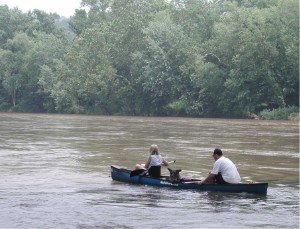
Shenandoahfloden
Kanofart på Shenandoah River i Clarke County, Virginia.
"Shenandoahfloden er en af Potomacflodens bifloder. Den ligger i det østlige USA i staterne Virginia og West Virginia. Floden løber gennem Shenandoah Dalen, og dannes ved sammenløbet af to mindre floder, South Fork of the Shenandoah River og North Fork of the Shenandoah River, i daglig tale bare South Fork og North Fork) ved byen Front Royal i Virginia. Floden er ca. 240 km lang. Dens navn kommer af et indiansk udtryk, der betyder ""Stjernernes Datter"".